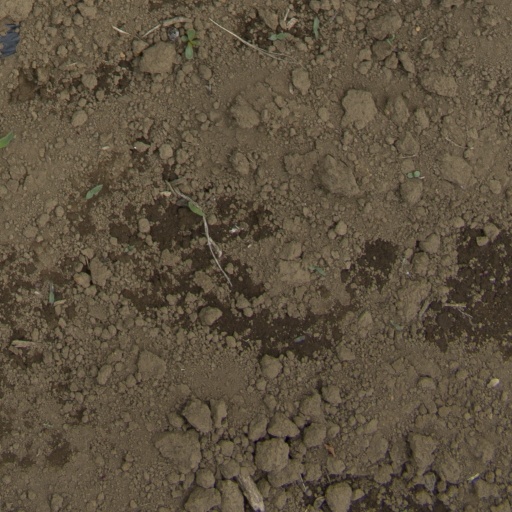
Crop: Jerusalem artichoke